Sybren Klazes Sybrandi

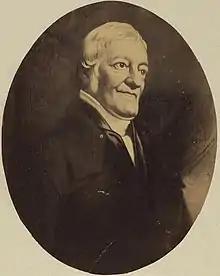
Sybren Klazes Sybrandi

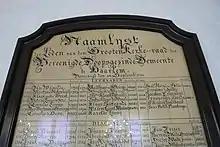
Sybrandi's name as "teacher, called 1807" in the Doopsgezinde kerk, Haarlem

Sybren Klazes Sybrandi (1772, Leeuwarden – 17 June, 1854, Haarlem) was a Dutch Mennonite teacher and minister.